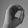
ASL letter: O